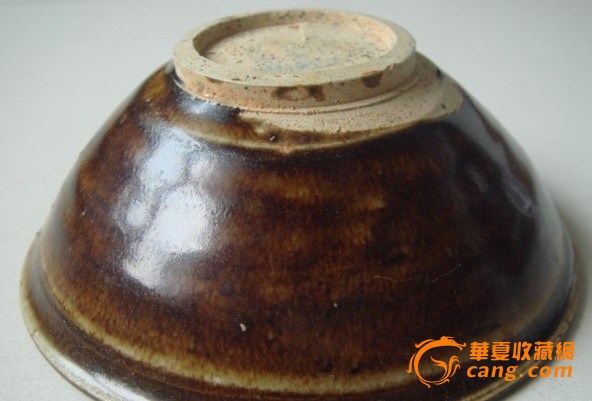
Label: trash